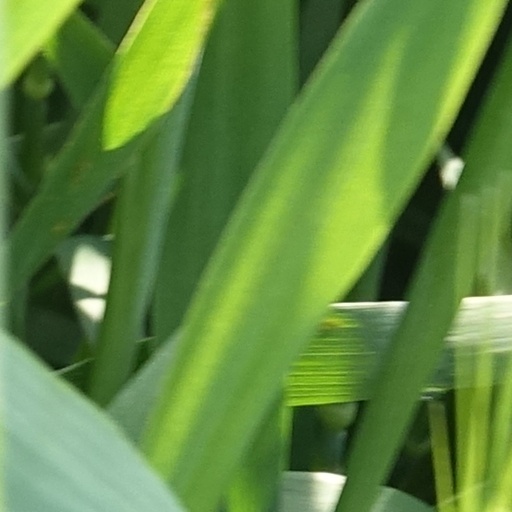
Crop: wheat